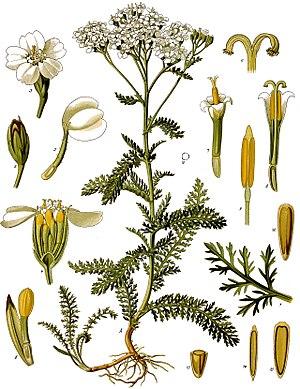
L'Achillée millefeuille ou la Millefeuille est une espèce de plantes herbacées vivaces de la famille des Astéracées.
Cette liste de Tracheophyta de Bosnie-Herzégovine, ainsi que d’espèces introduites est un aperçu incomplet d’espèces de mousses, de fougères, de gymnospermes et d’angiospermes citées dans la littérature disponible en langues bosniaque, croate, serbe et serbo-croate. Cet aperçu n’inclue pas des espèces cultivées ni celles occasionnellement introduites.